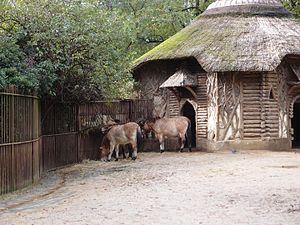
Ménagerie du Jardin des Plantes. Español: Ménagerie du Jardin des Plantes.
La ménagerie du Jardin des plantes est un parc zoologique public du Muséum national d'histoire naturelle, situé à Paris dans le 5ᵉ arrondissement. Fondé en 1794 à l'initiative de Bernardin de Saint-Pierre, ce zoo est l'un des plus anciens du monde toujours ouverts au public. Depuis 1993, tous les bâtiments sont classés monuments historiques.